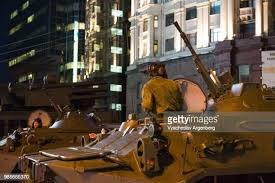
Label: BTR-80